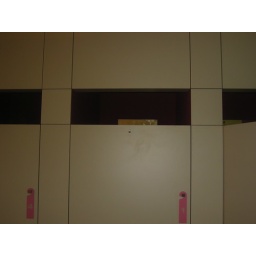
mirror extends above door